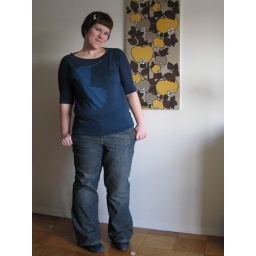
oufit sans jacket. shoes: blue merrells. jeans: ann taylor. top: puchased from a street fair vendor in nyc